Question: Please indicate a possible affordance area of baseball bat that can be used for holding
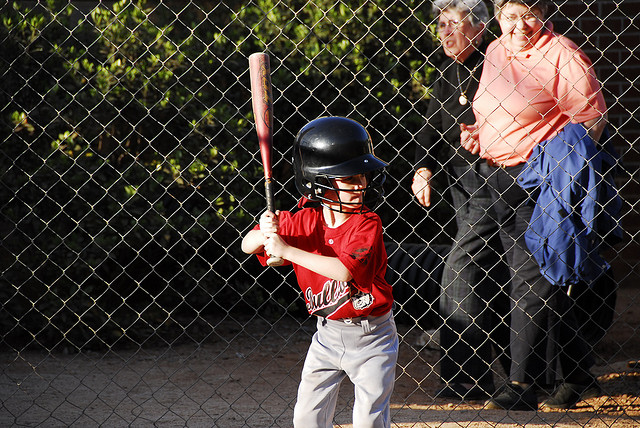
Answer: [254.5, 205, 285.5, 269]